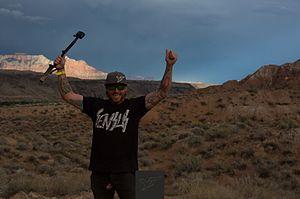
Le Red Bull Rampage est une compétition de vélo freeride qui a lieu près du parc national de Zion.